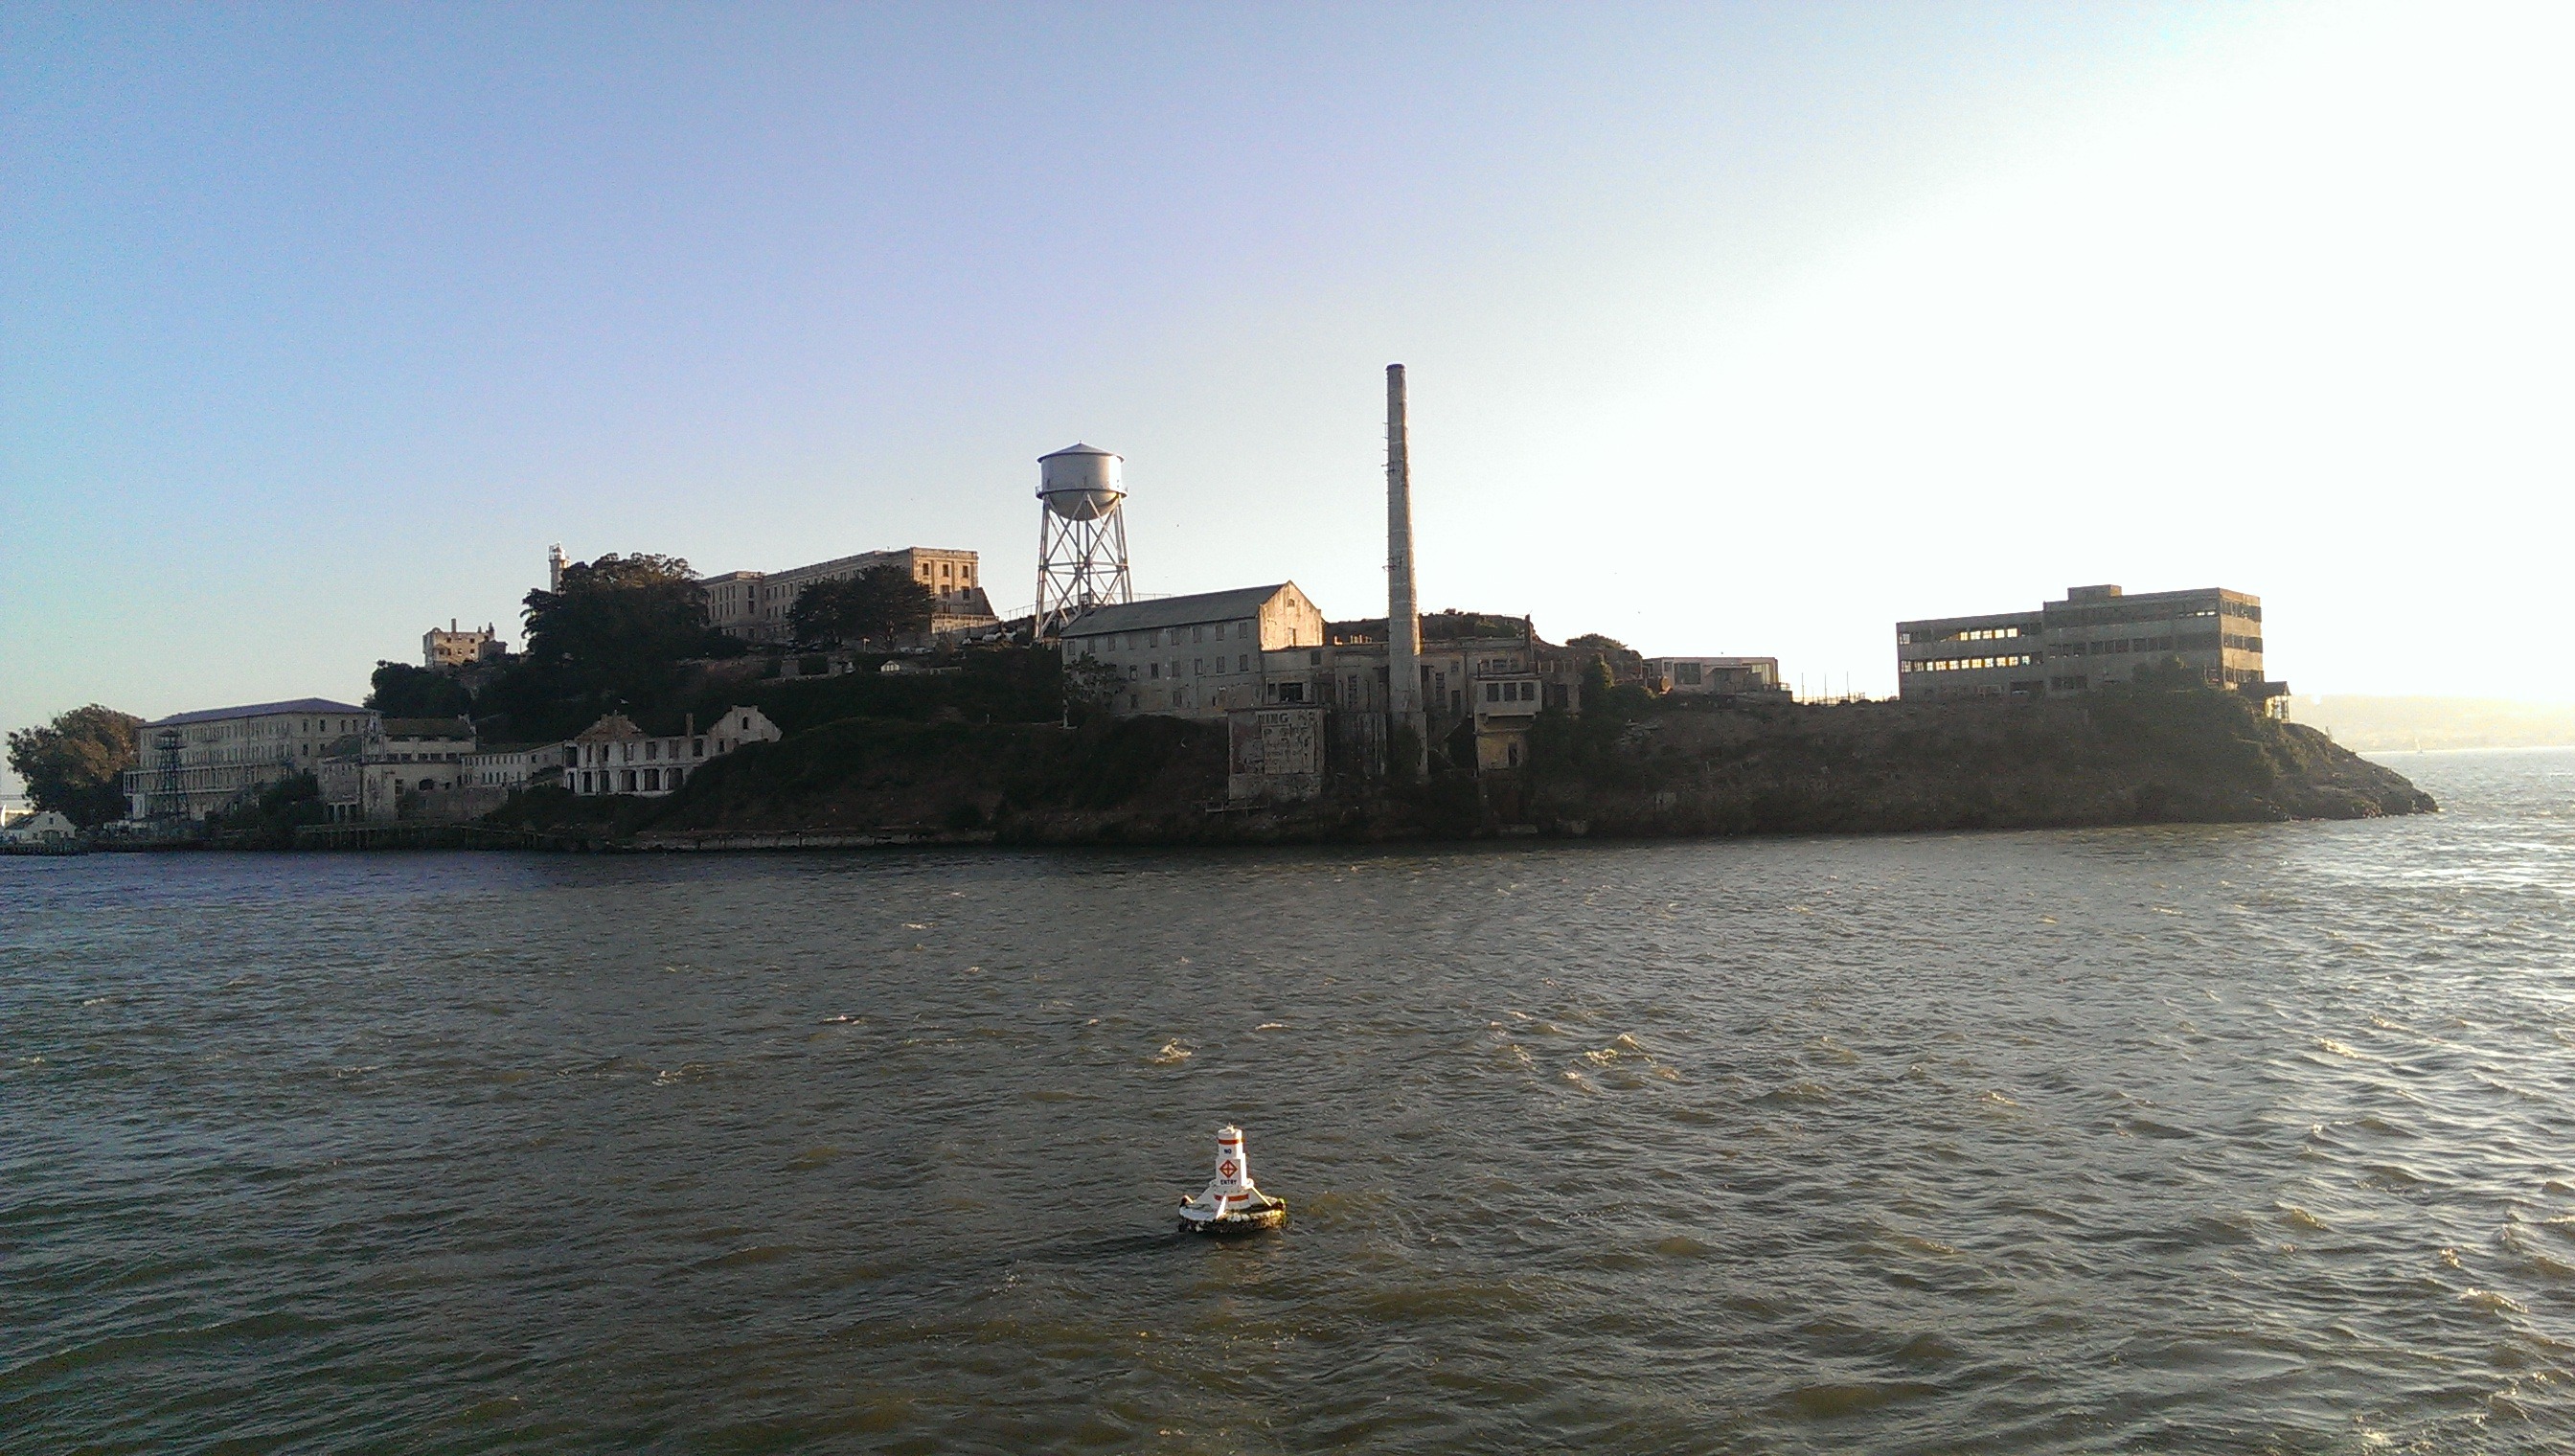
sea, coast, ship, san francisco, vehicle, bay, island, terrain, california, waterway, prison, channel, watercraft, warship, breakwater, alcatraz, destroyer, the rock, alcatraz island, naval ship